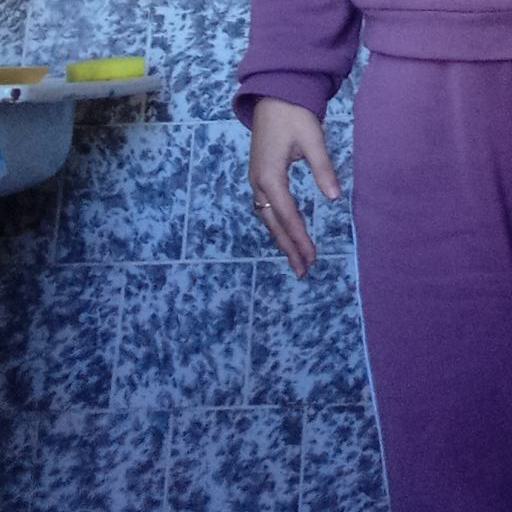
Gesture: no_gesture